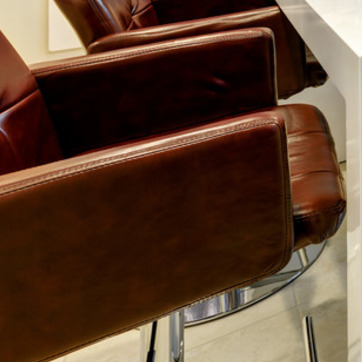
Material: leather